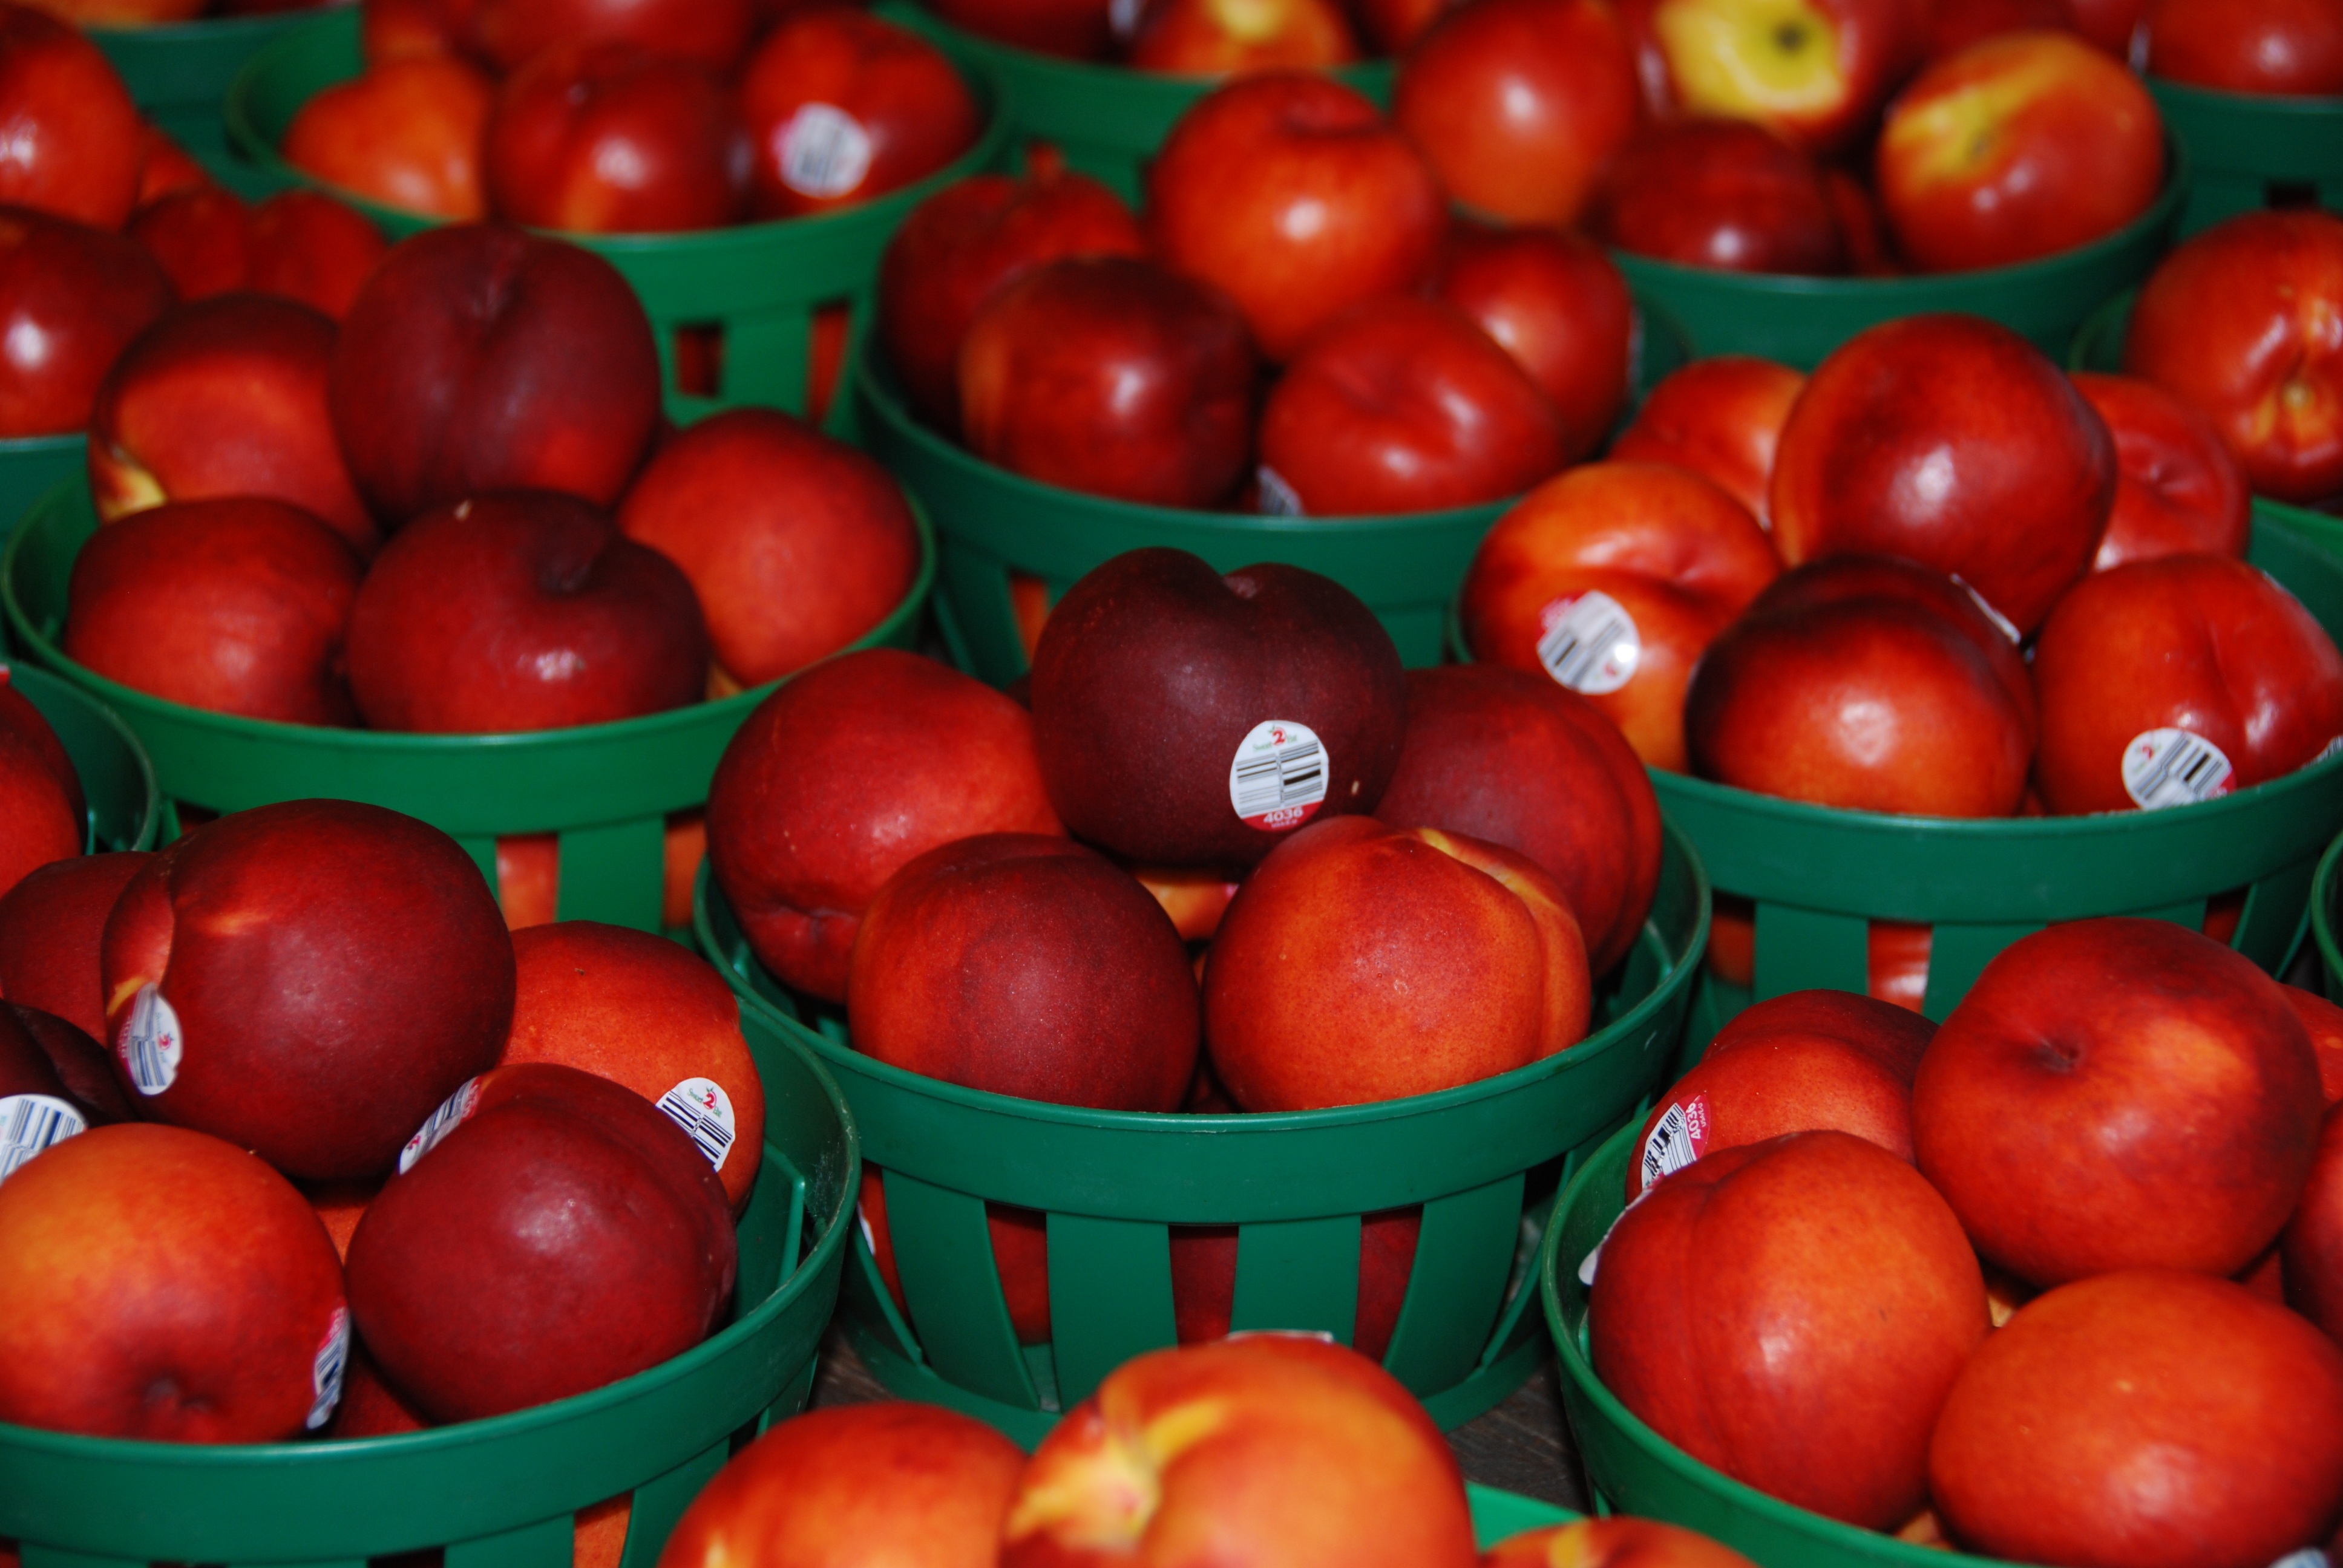
apple, plant, fruit, food, mediterranean, red, produce, vegetable, kitchen, healthy, tomato, power, flowering plant, rose family, land plant, potato and tomato genus